Meloe campanicollis

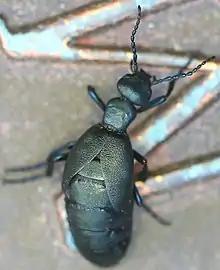
Female Oil Beetle (Meloe campanicollis)

Meloe campanicollis is a species of blister beetle in the family Meloidae. It is found in North America.